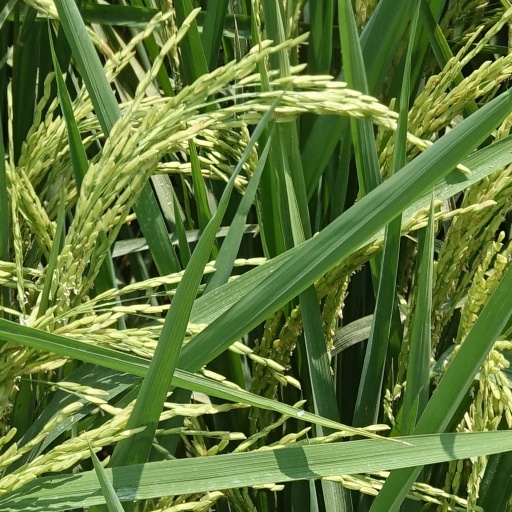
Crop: rice